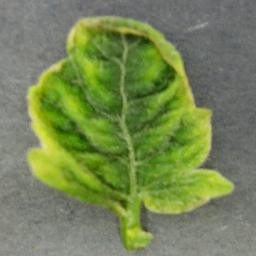
Label: Tomato___Tomato_Yellow_Leaf_Curl_Virus